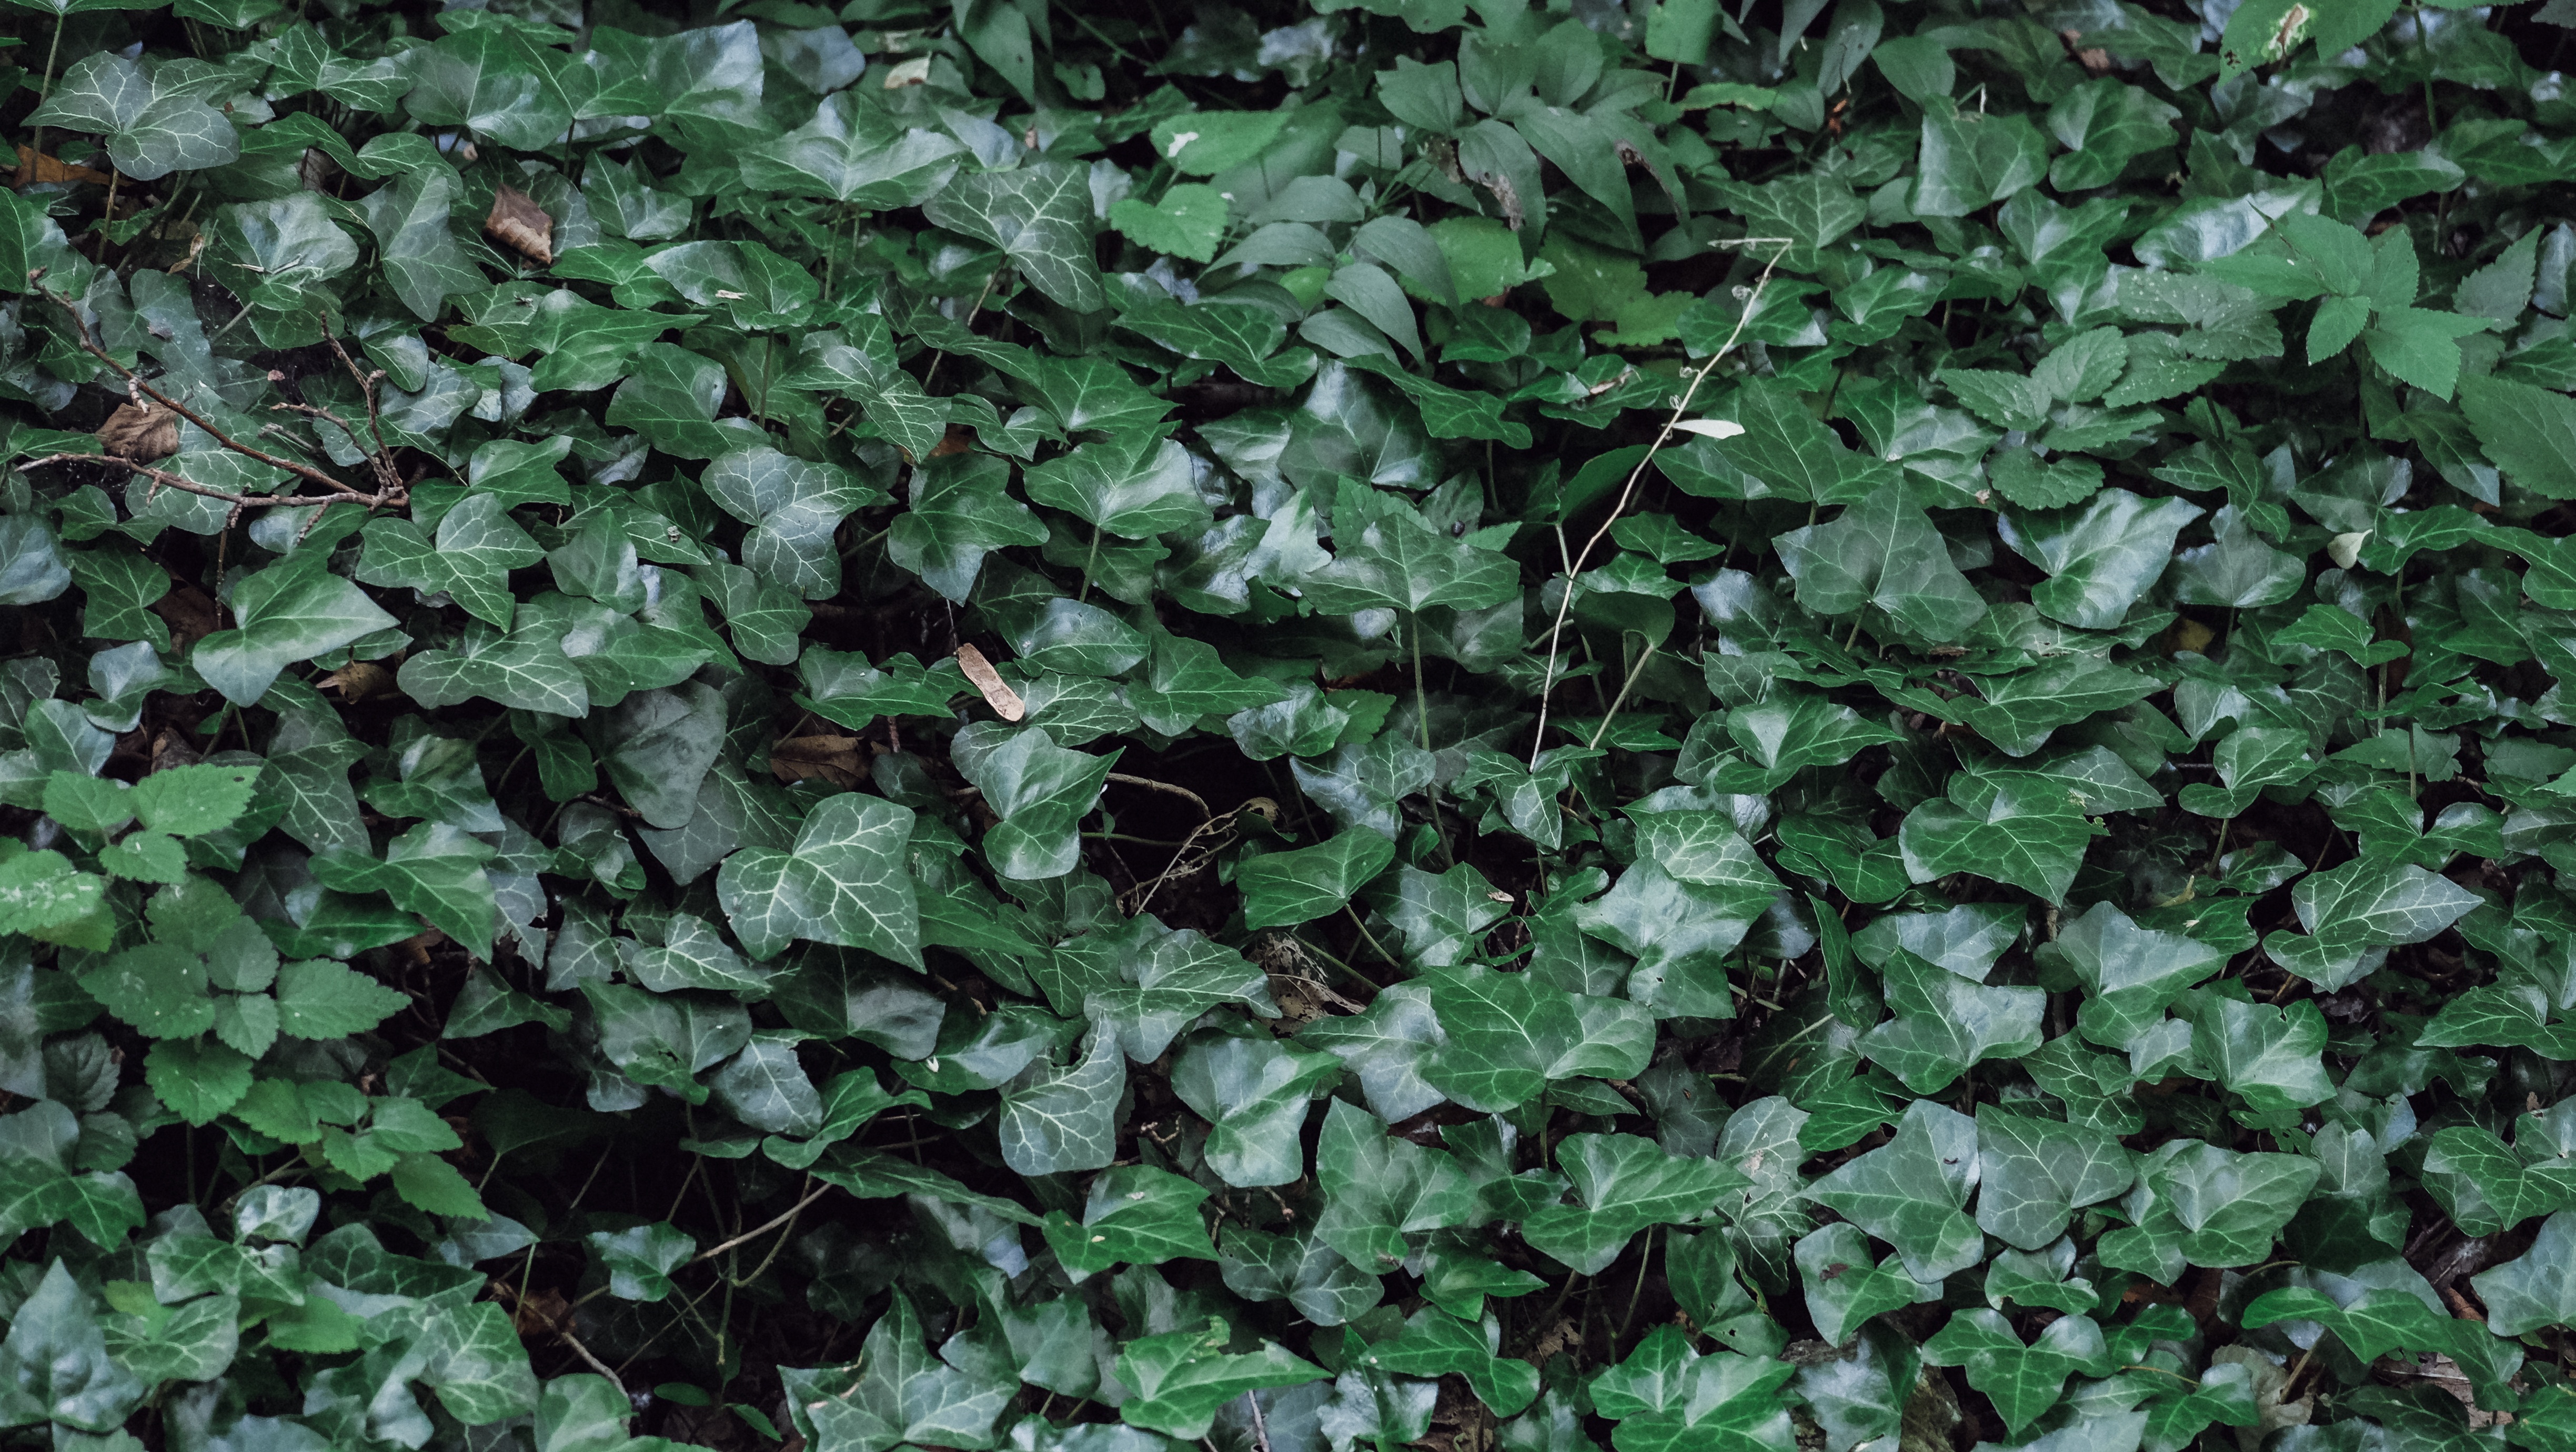
grass, plant, lawn, leaf, flower, green, ivy, soil, shrub, groundcover, flowering plant, annual plant, land plant, apiales